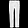
Label: Trouser